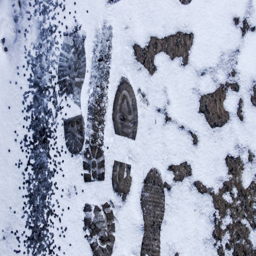
dirty footprints in the snow winter .